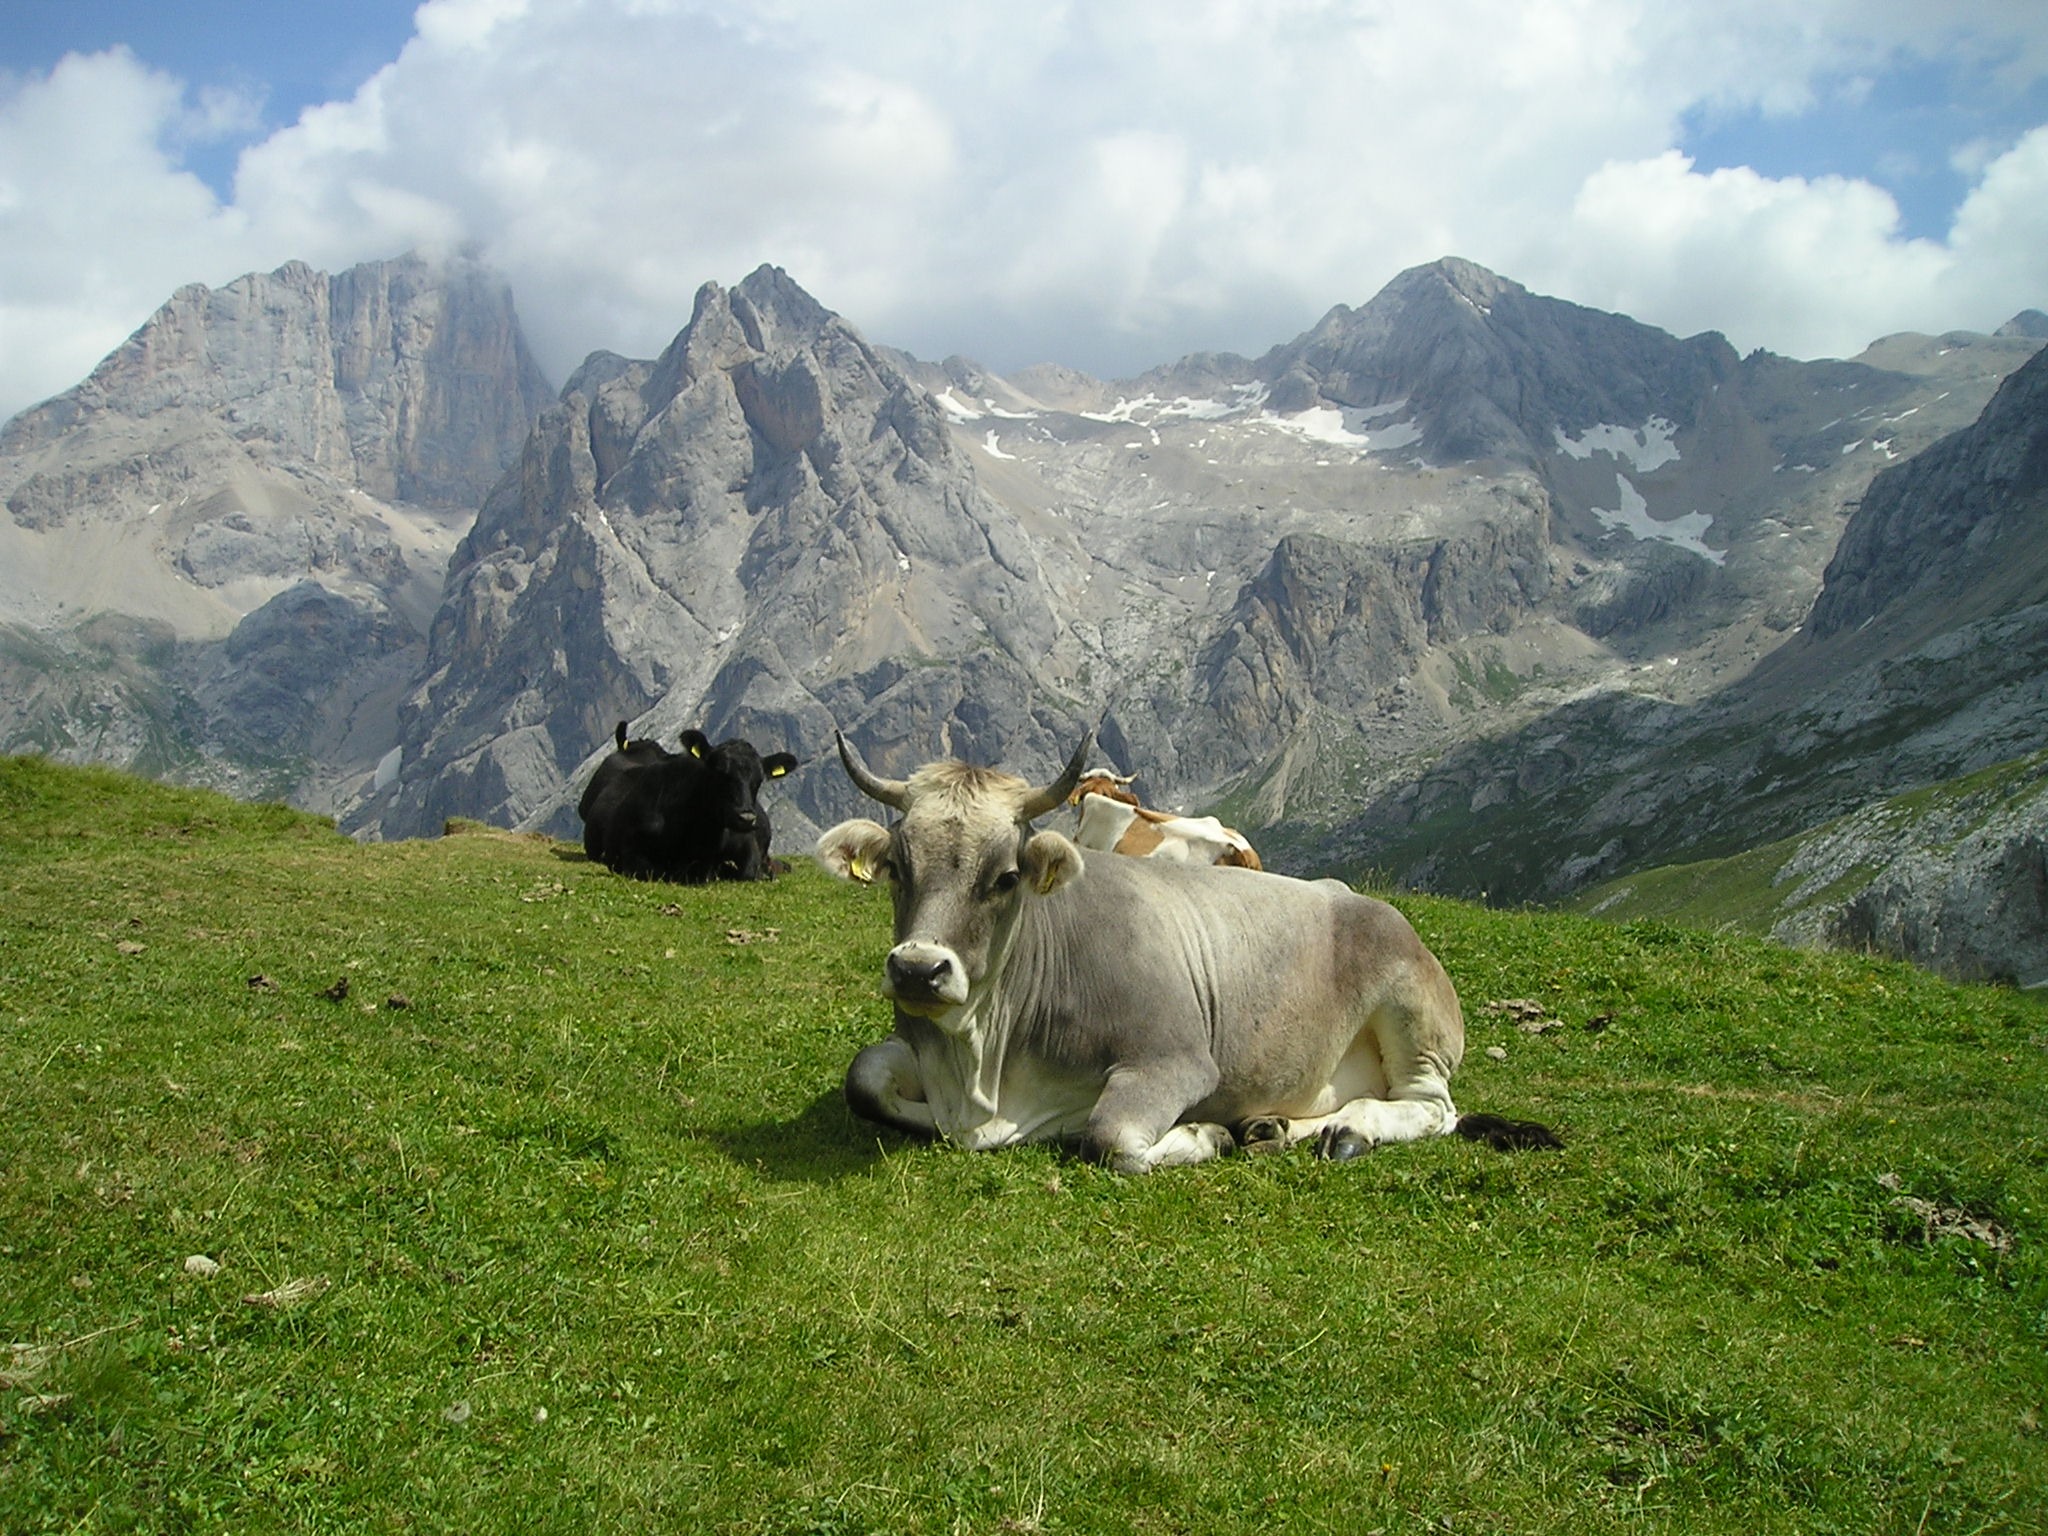
landscape, nature, grass, mountain, meadow, view, mountain range, panorama, cow, pasture, grazing, brown, italy, alpine, highland, cows, mountains, alps, grassland, animals, mammals, plateau, yak, horns, dolomites, rural area, landform, south tyrol, milk cow, geographical feature, mountainous landforms, cattle like mammal, marmolada south wall